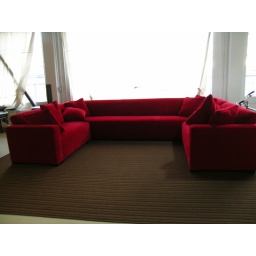
At the end of our long office is this huge red couch against the giant wall of windows.